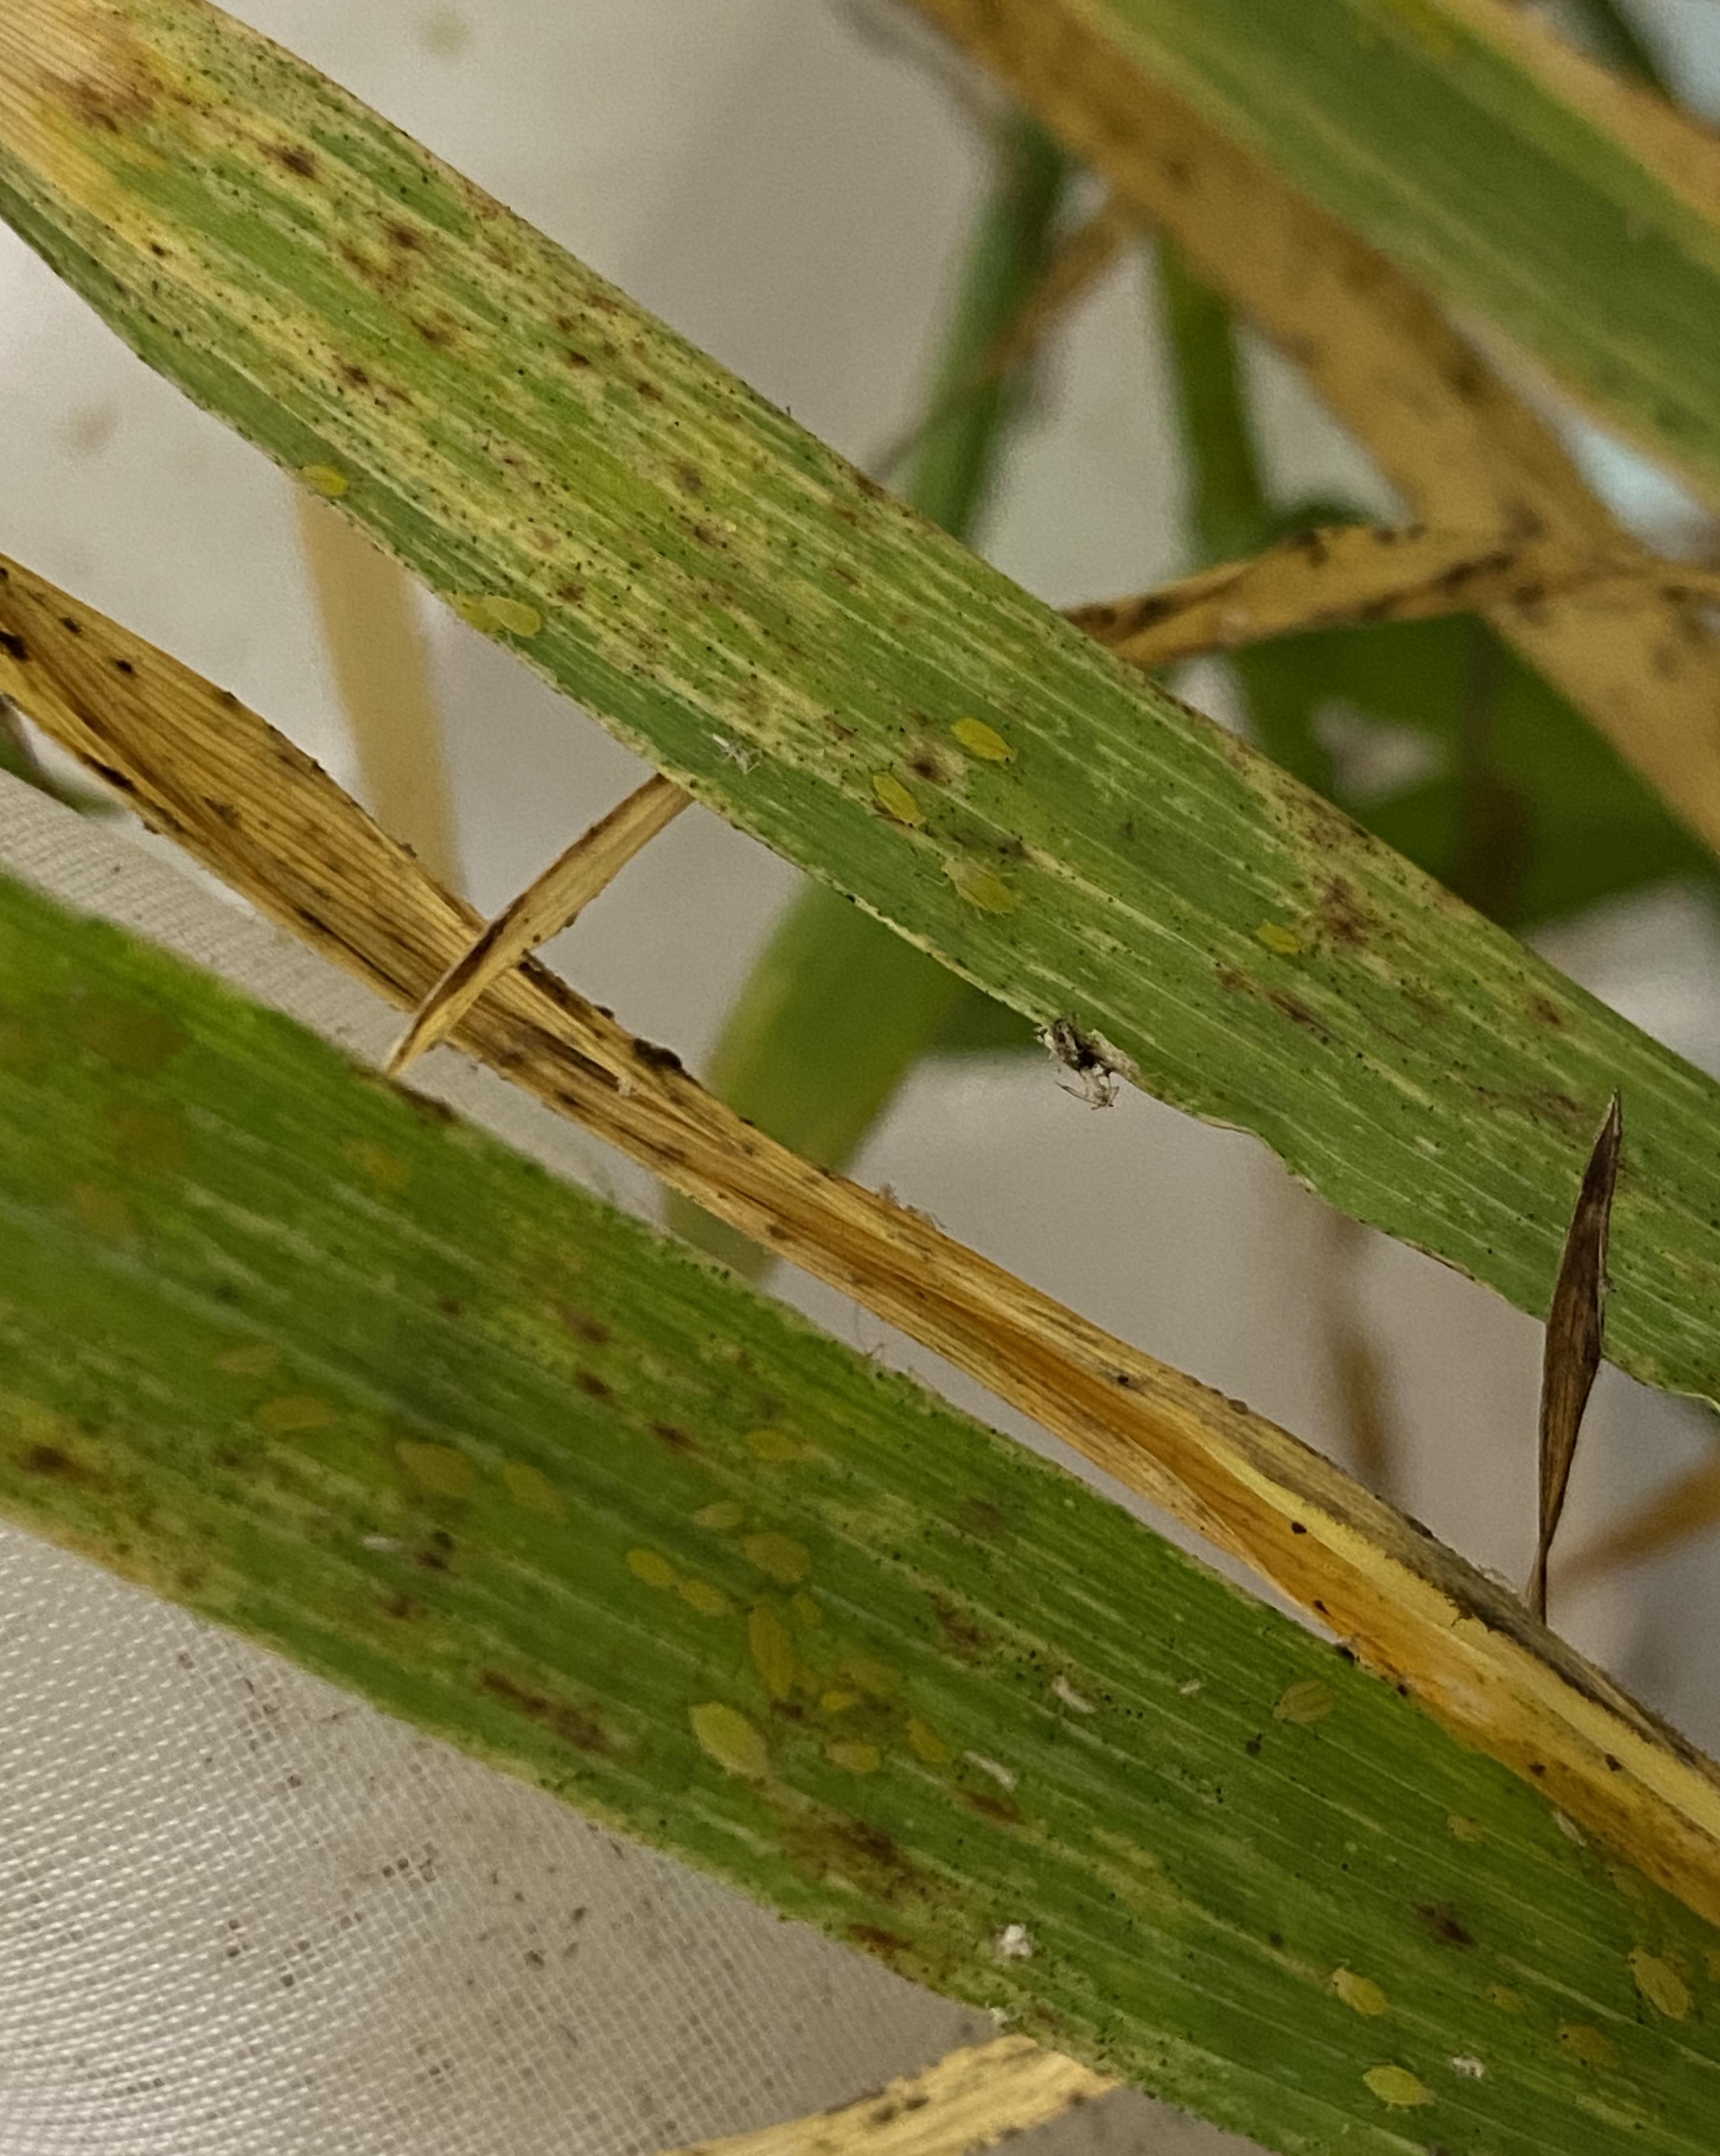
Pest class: cereal_grass_aphid